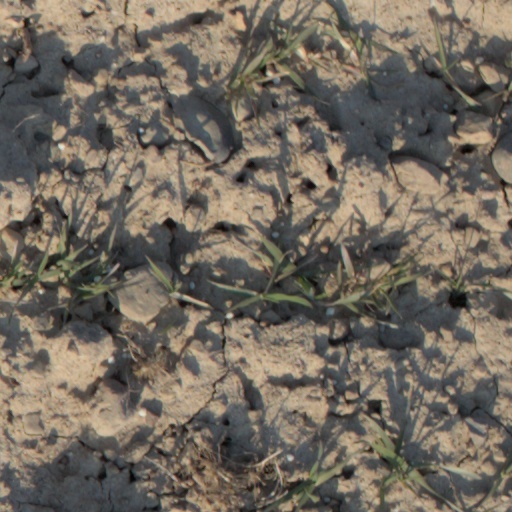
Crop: wheat